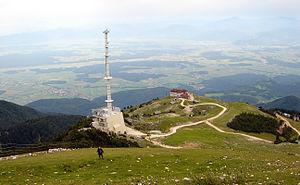
Radiotelevizija Slovenija est l'entreprise de radio-télévision publique de la Slovénie. Fondée en 1928 sous le nom de Radio Ljubljana, elle dépend alors de la radiodiffusion nationale du Royaume des Serbes, Croates et Slovènes, remplacée un an plus tard par la radiodiffusion yougoslave.